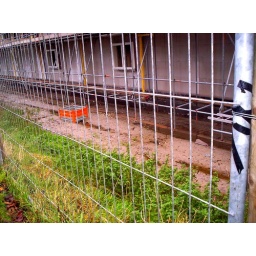
For safety reasons there is a fence around the building site.